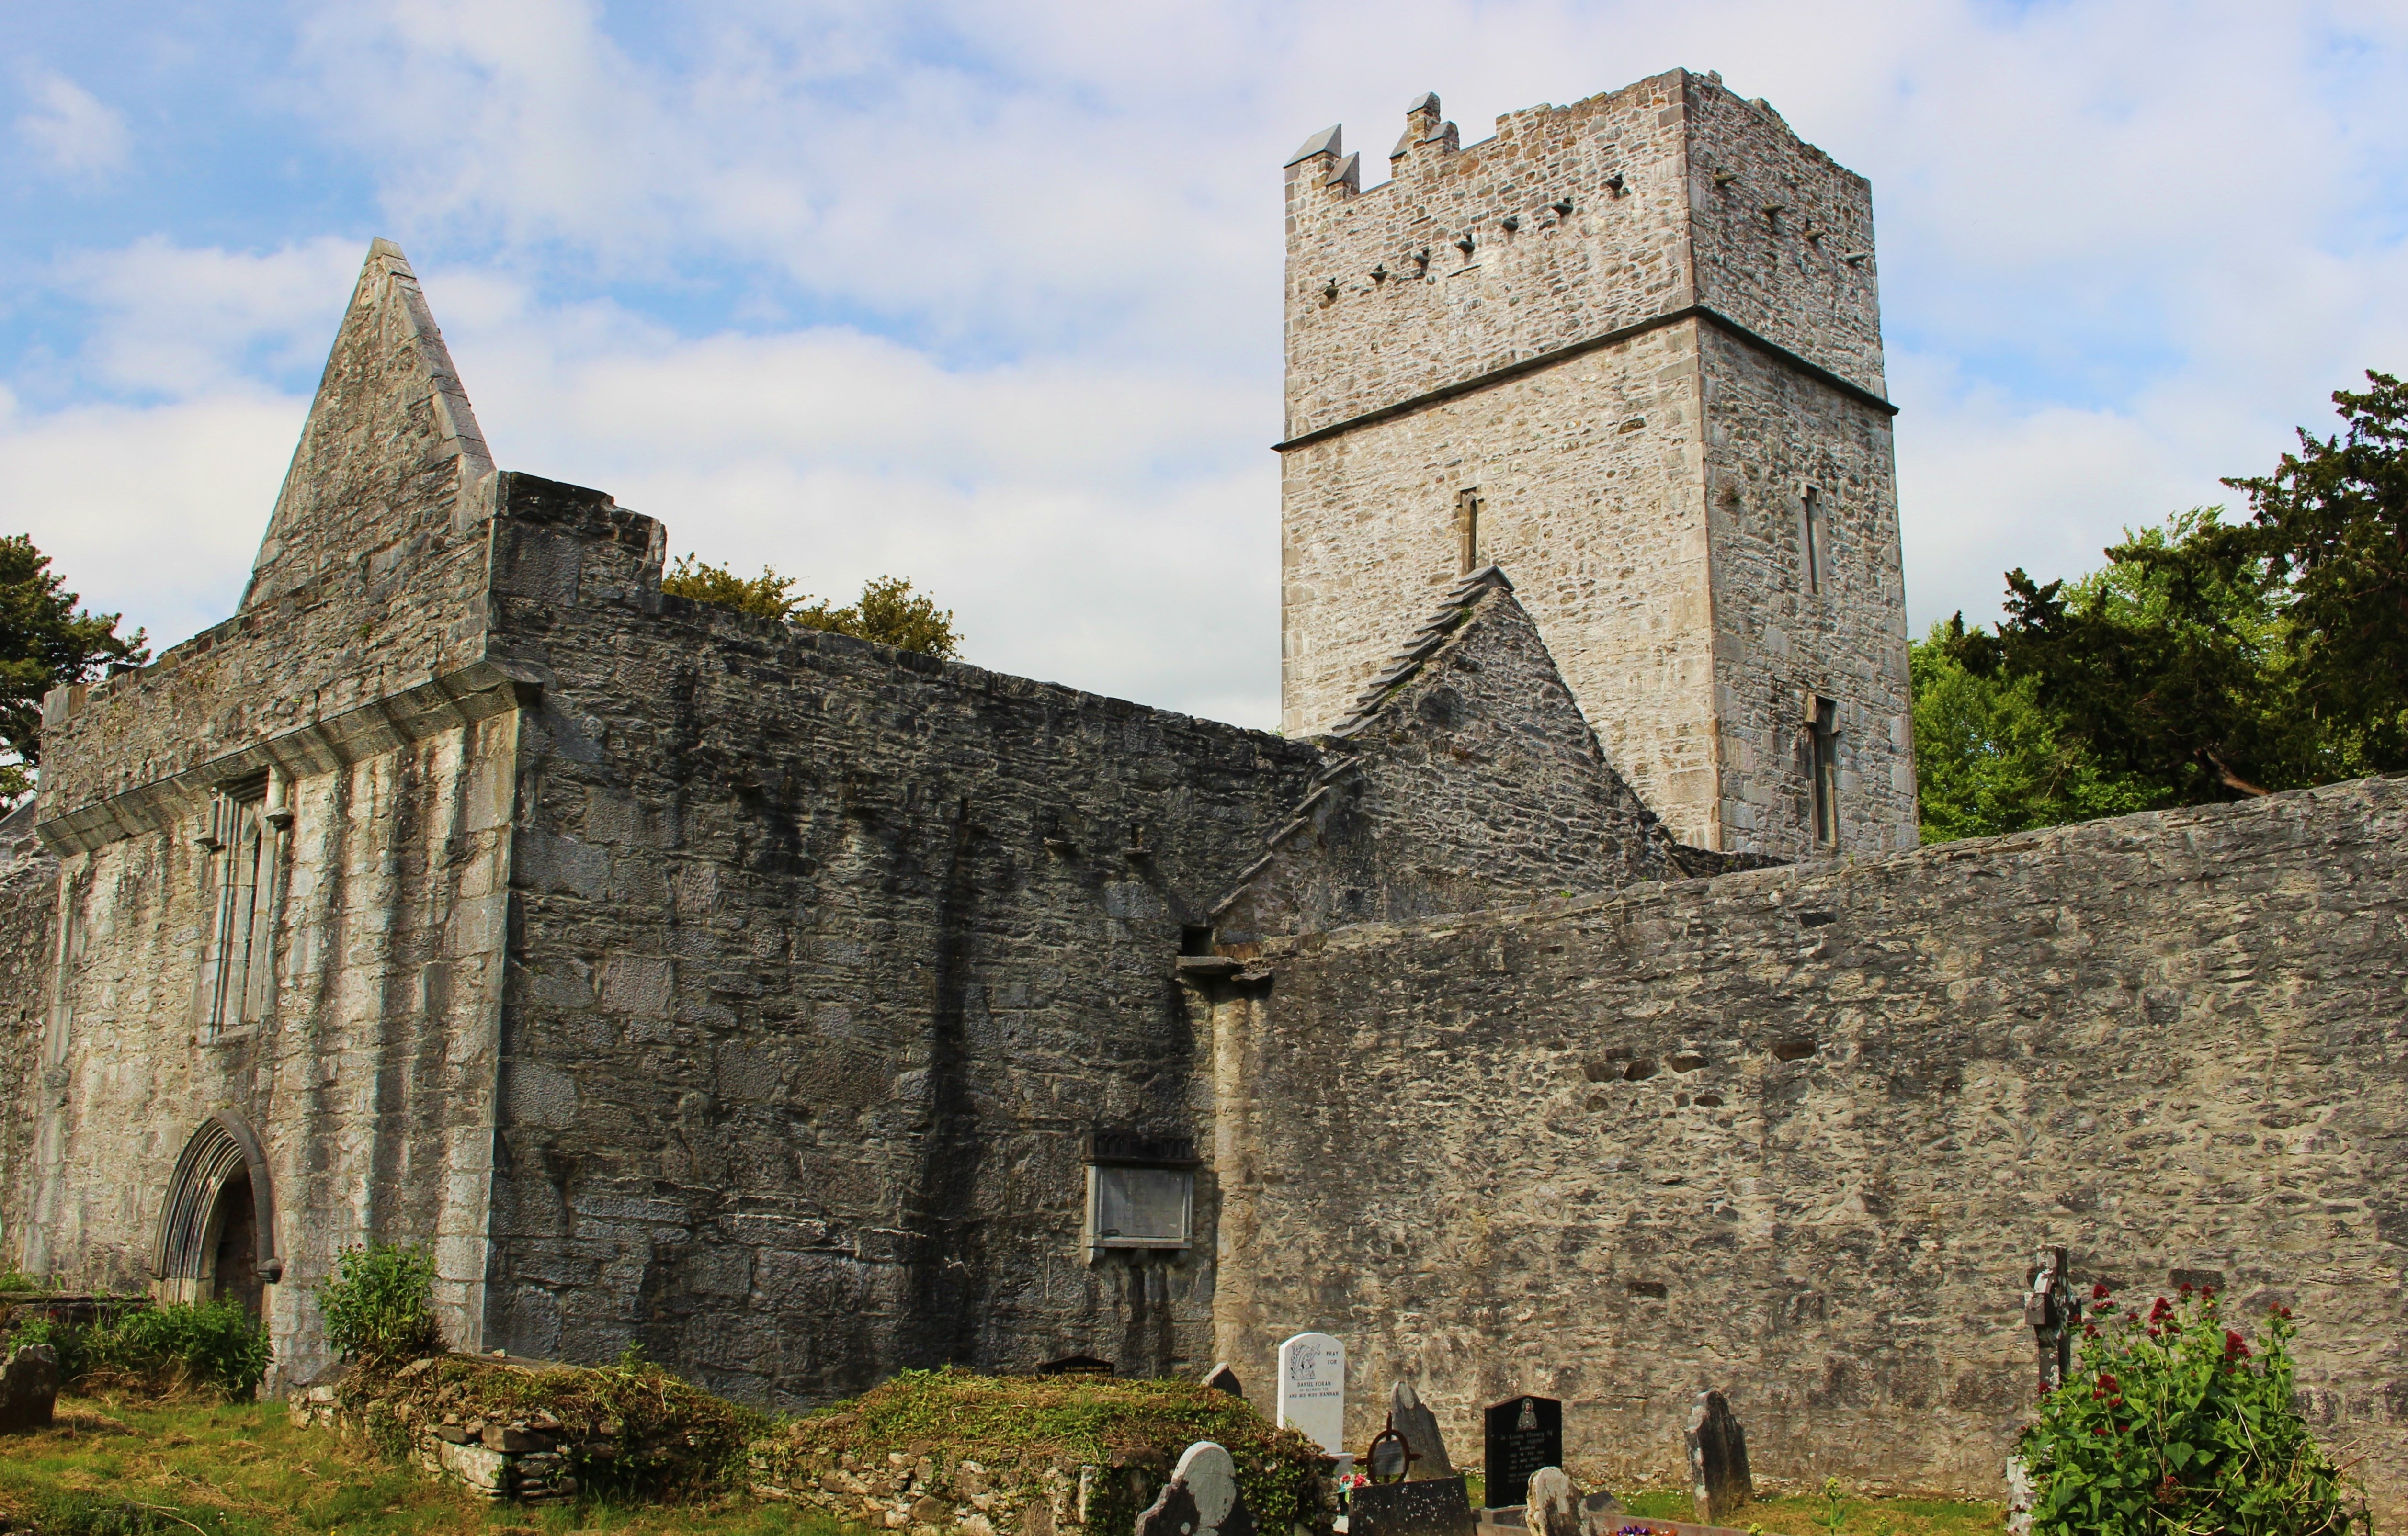
building, chateau, old, castle, church, chapel, fortification, ruin, place of worship, medieval architecture, ruins, monastery, ireland, abbey, historically, middle ages, masonry, monastery ruins, remains of a wall, historic site, ancient history, spanish missions in california